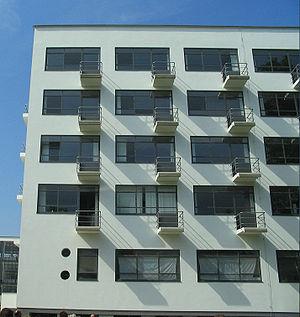
Un important vocabulaire français a été adopté en allemand. Ces « emprunts de luxe » ne résultent pas que du prestige économique, politique et culturel dont jouissait la France et le français à certaines périodes de son histoire. La révocation de l'édit de Nantes sous le règne de Louis XIV en 1685 entraîne d'abord un exode massif de Huguenots. L’Allemagne en accueille 50 000, dont 20 000 dans la région autour de Berlin, qui n'abandonneront le français qu'en 1806, en protestation à l'occupation de la Prusse par les troupes de Napoléon.
La Nouvelle Objectivité est le nom souvent donné à l'Architecture moderne qui a émergé en Europe, germanophone dans un premier temps, dans les années 1920 et 1930. Ce mouvement est aussi appelé Neues Bauen. La Nouvelle Objectivité transforma beaucoup de villes allemandes durant cette période avant que son élan ne fût brutalement arrêté par la prise du pouvoir par les nazis en 1933.